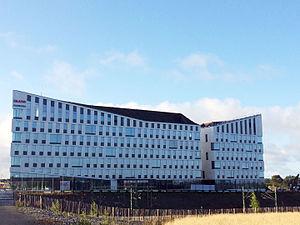
Ikano Bank est une banque Internet créée en 1995 par Ingvar Kamprad, le fondateur d'Ikea.